Chamarajendra Wadiyar X

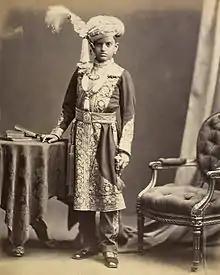
Chamarajendra Wadiyar X of Mysore in 1877

Chamarajendra Wadiyar X was a great patron of arts and music; his court boasted of artists like Veene Subbanna, Veene Sheshanna, Mysore Vasudevachar, Veena Padmanabhaiah, Mysore Karigiri Rao, and Bidaram Krishnappa, among others.